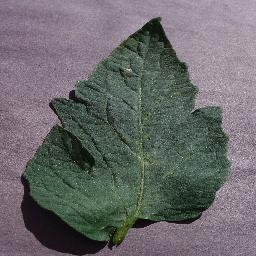
Label: Tomato___Target_Spot